Itinerant poet

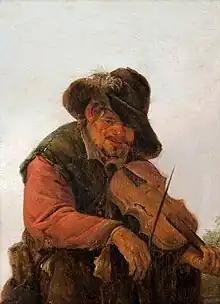
"An Itinerant Musician" (c. 1650) by Adriaen van Ostade

An itinerant poet or strolling minstrel (also known variously as a gleeman, circler, or cantabank) was a wandering minstrel, bard, musician, or other poet common in medieval Europe but extinct today. Itinerant poets were from a lower class than jesters or jongleurs, as they did not have steady work, instead travelling to make a living.